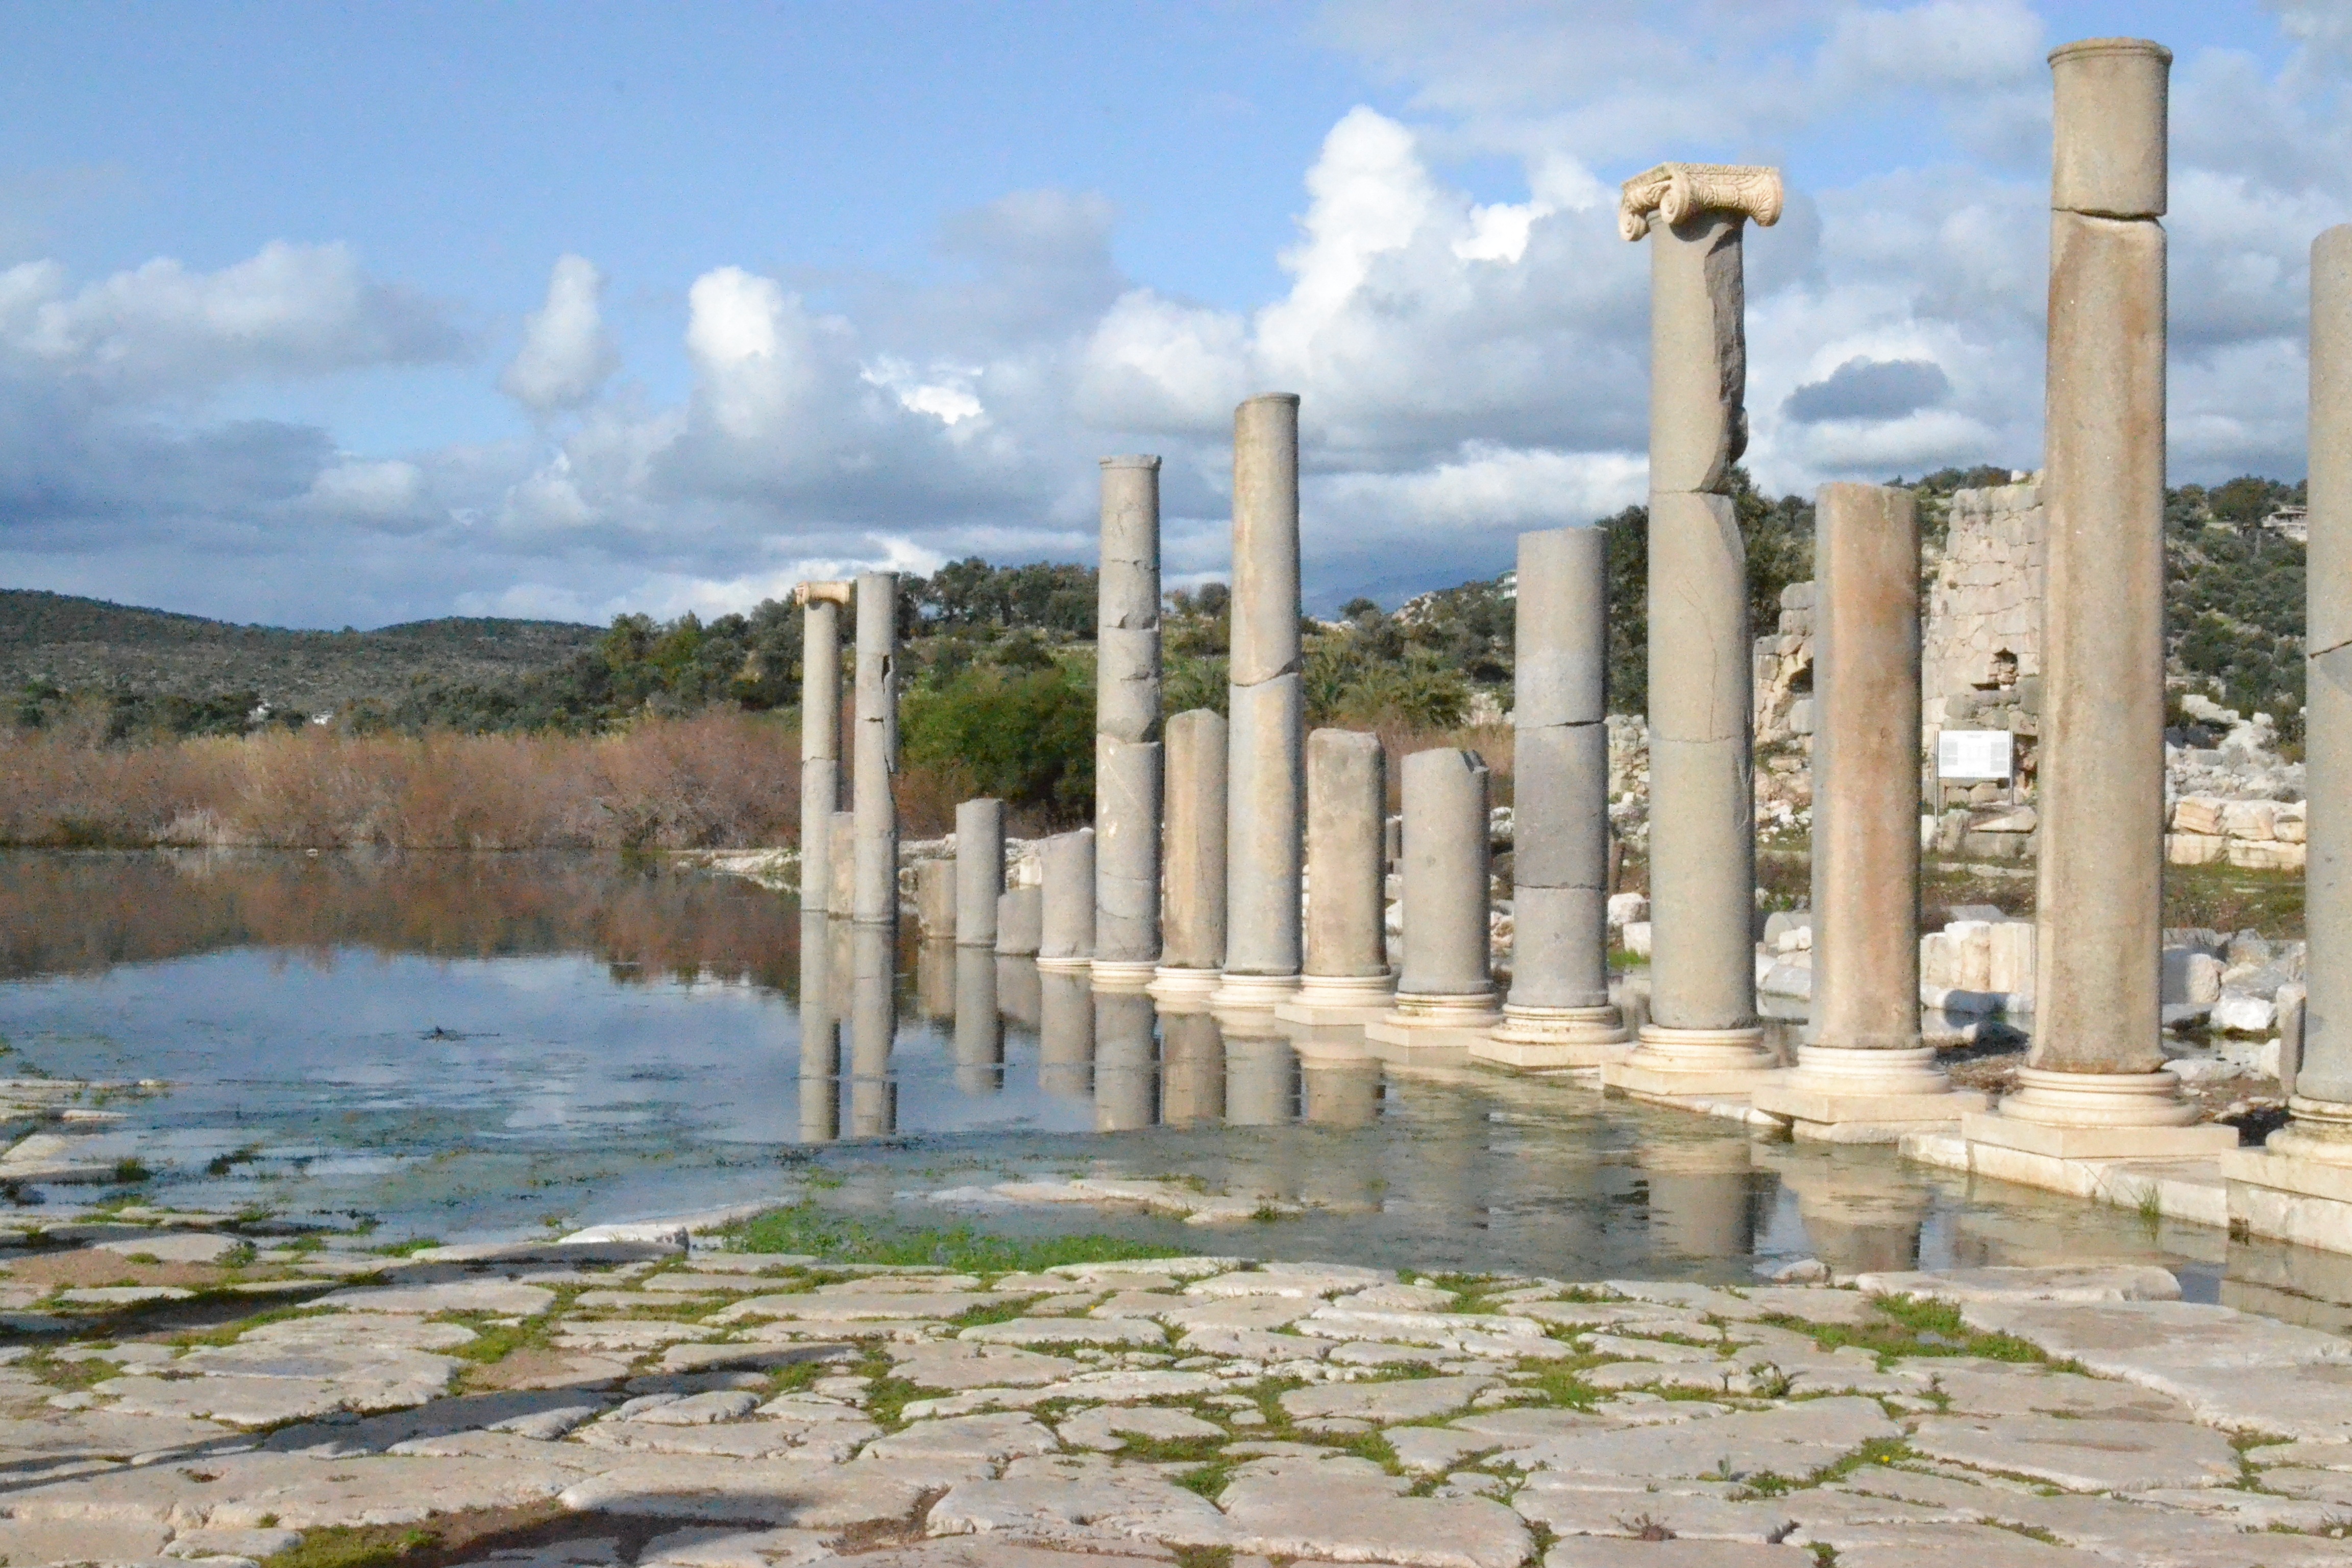
structure, column, tower, ancient, landmark, ruins, kent, browse, antalya, outdoor structure, patara